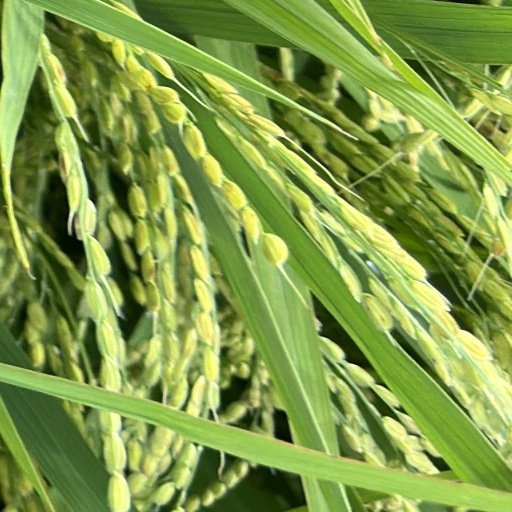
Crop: rice